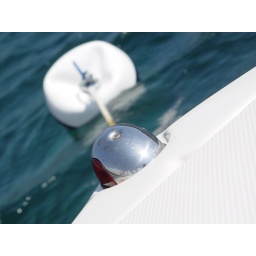
Reflective chrome and white vinyl against the deep blue water